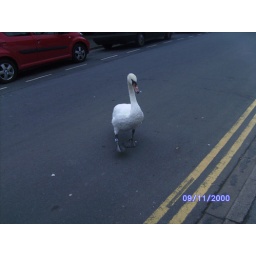
greg; duck in road